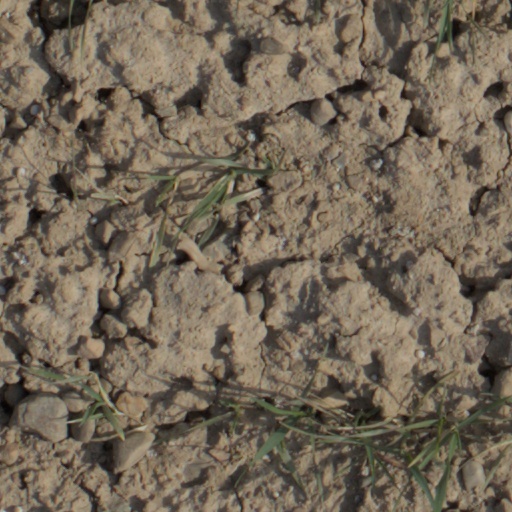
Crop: wheat